Philippine–American War

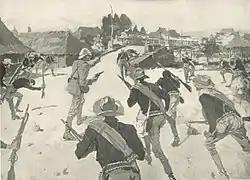

The Philippine–American War (Filipino: Digmaang Pilipino- Amerikano), known alternatively as the Philippine Insurrection, Filipino–American War, or Tagalog Insurgency, emerged following the conclusion of the Spanish–American War in December 1898 when the United States annexed the Philippine Islands under the Treaty of Paris. Philippine nationalists constituted the First Philippine Republic in January 1899, seven months after signing the Philippine Declaration of Independence. The United States did not recognize either event as legitimate, and tensions escalated until fighting commenced on February 4, 1899, in the Battle of Manila.